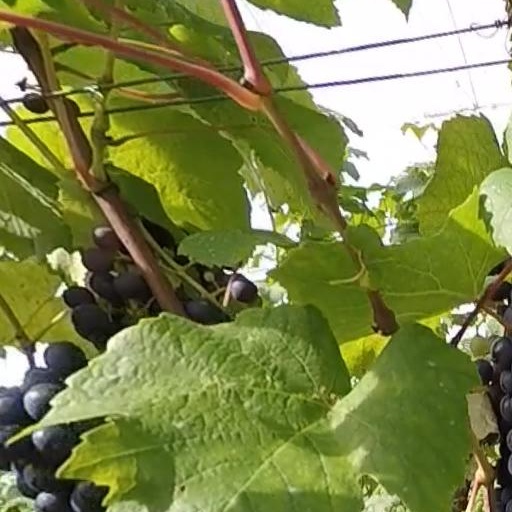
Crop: grape